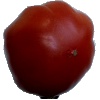
Label: tomato_heart